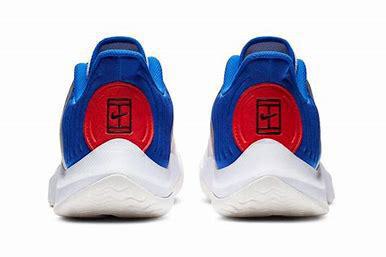
Brand: Nike
Model: Court Air Zoom GP Turbo